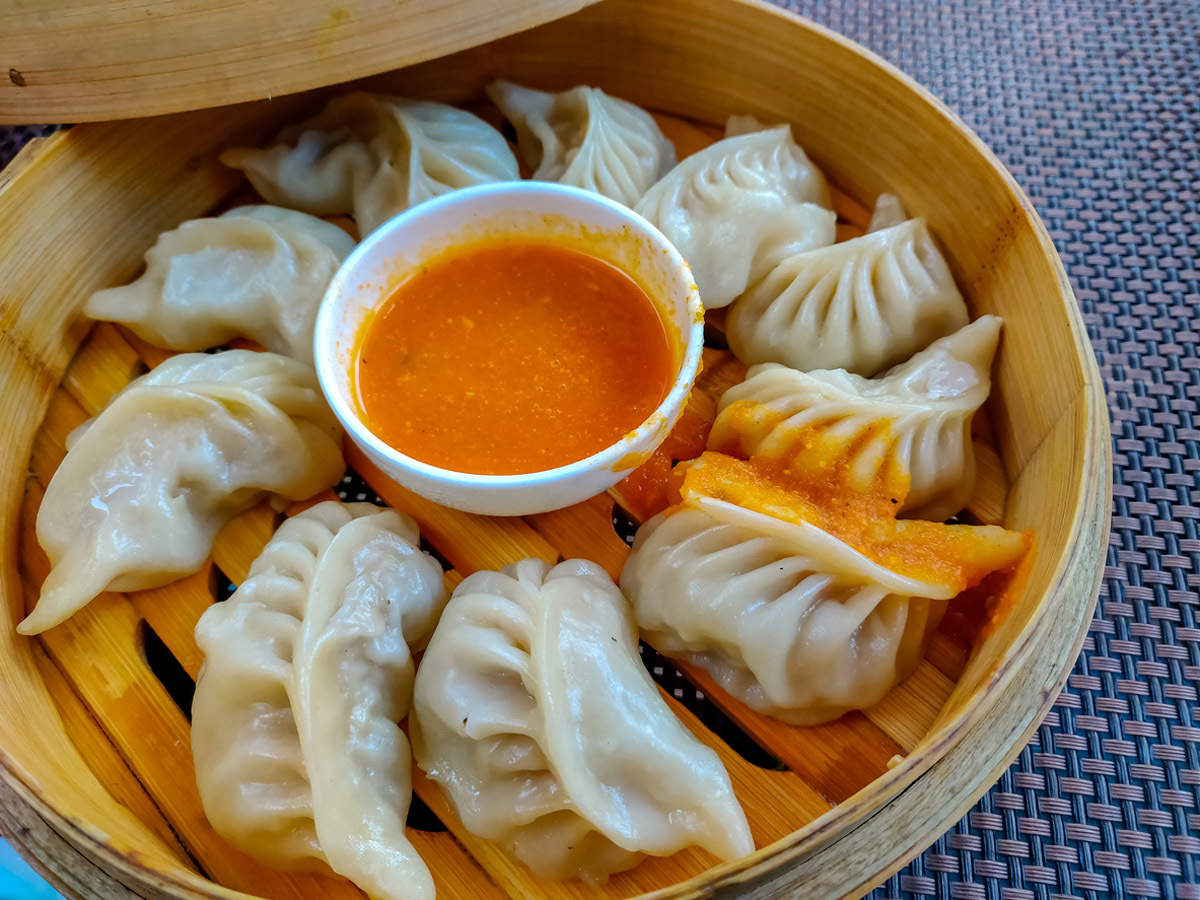
Dish: momos